Richmond, Ontario

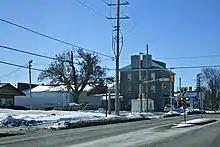
The Old O'Rielly House in Richmond

The mascot is a fox. Richmond has many historical buildings such as St Philip's Church, which is the oldest church in the Catholic Archdiocese of Ottawa, and St John the Baptist Anglican Church, established in 1822 with the first sanctuary built in 1823; the oldest parish in now what is the Anglican Diocese of Ottawa.